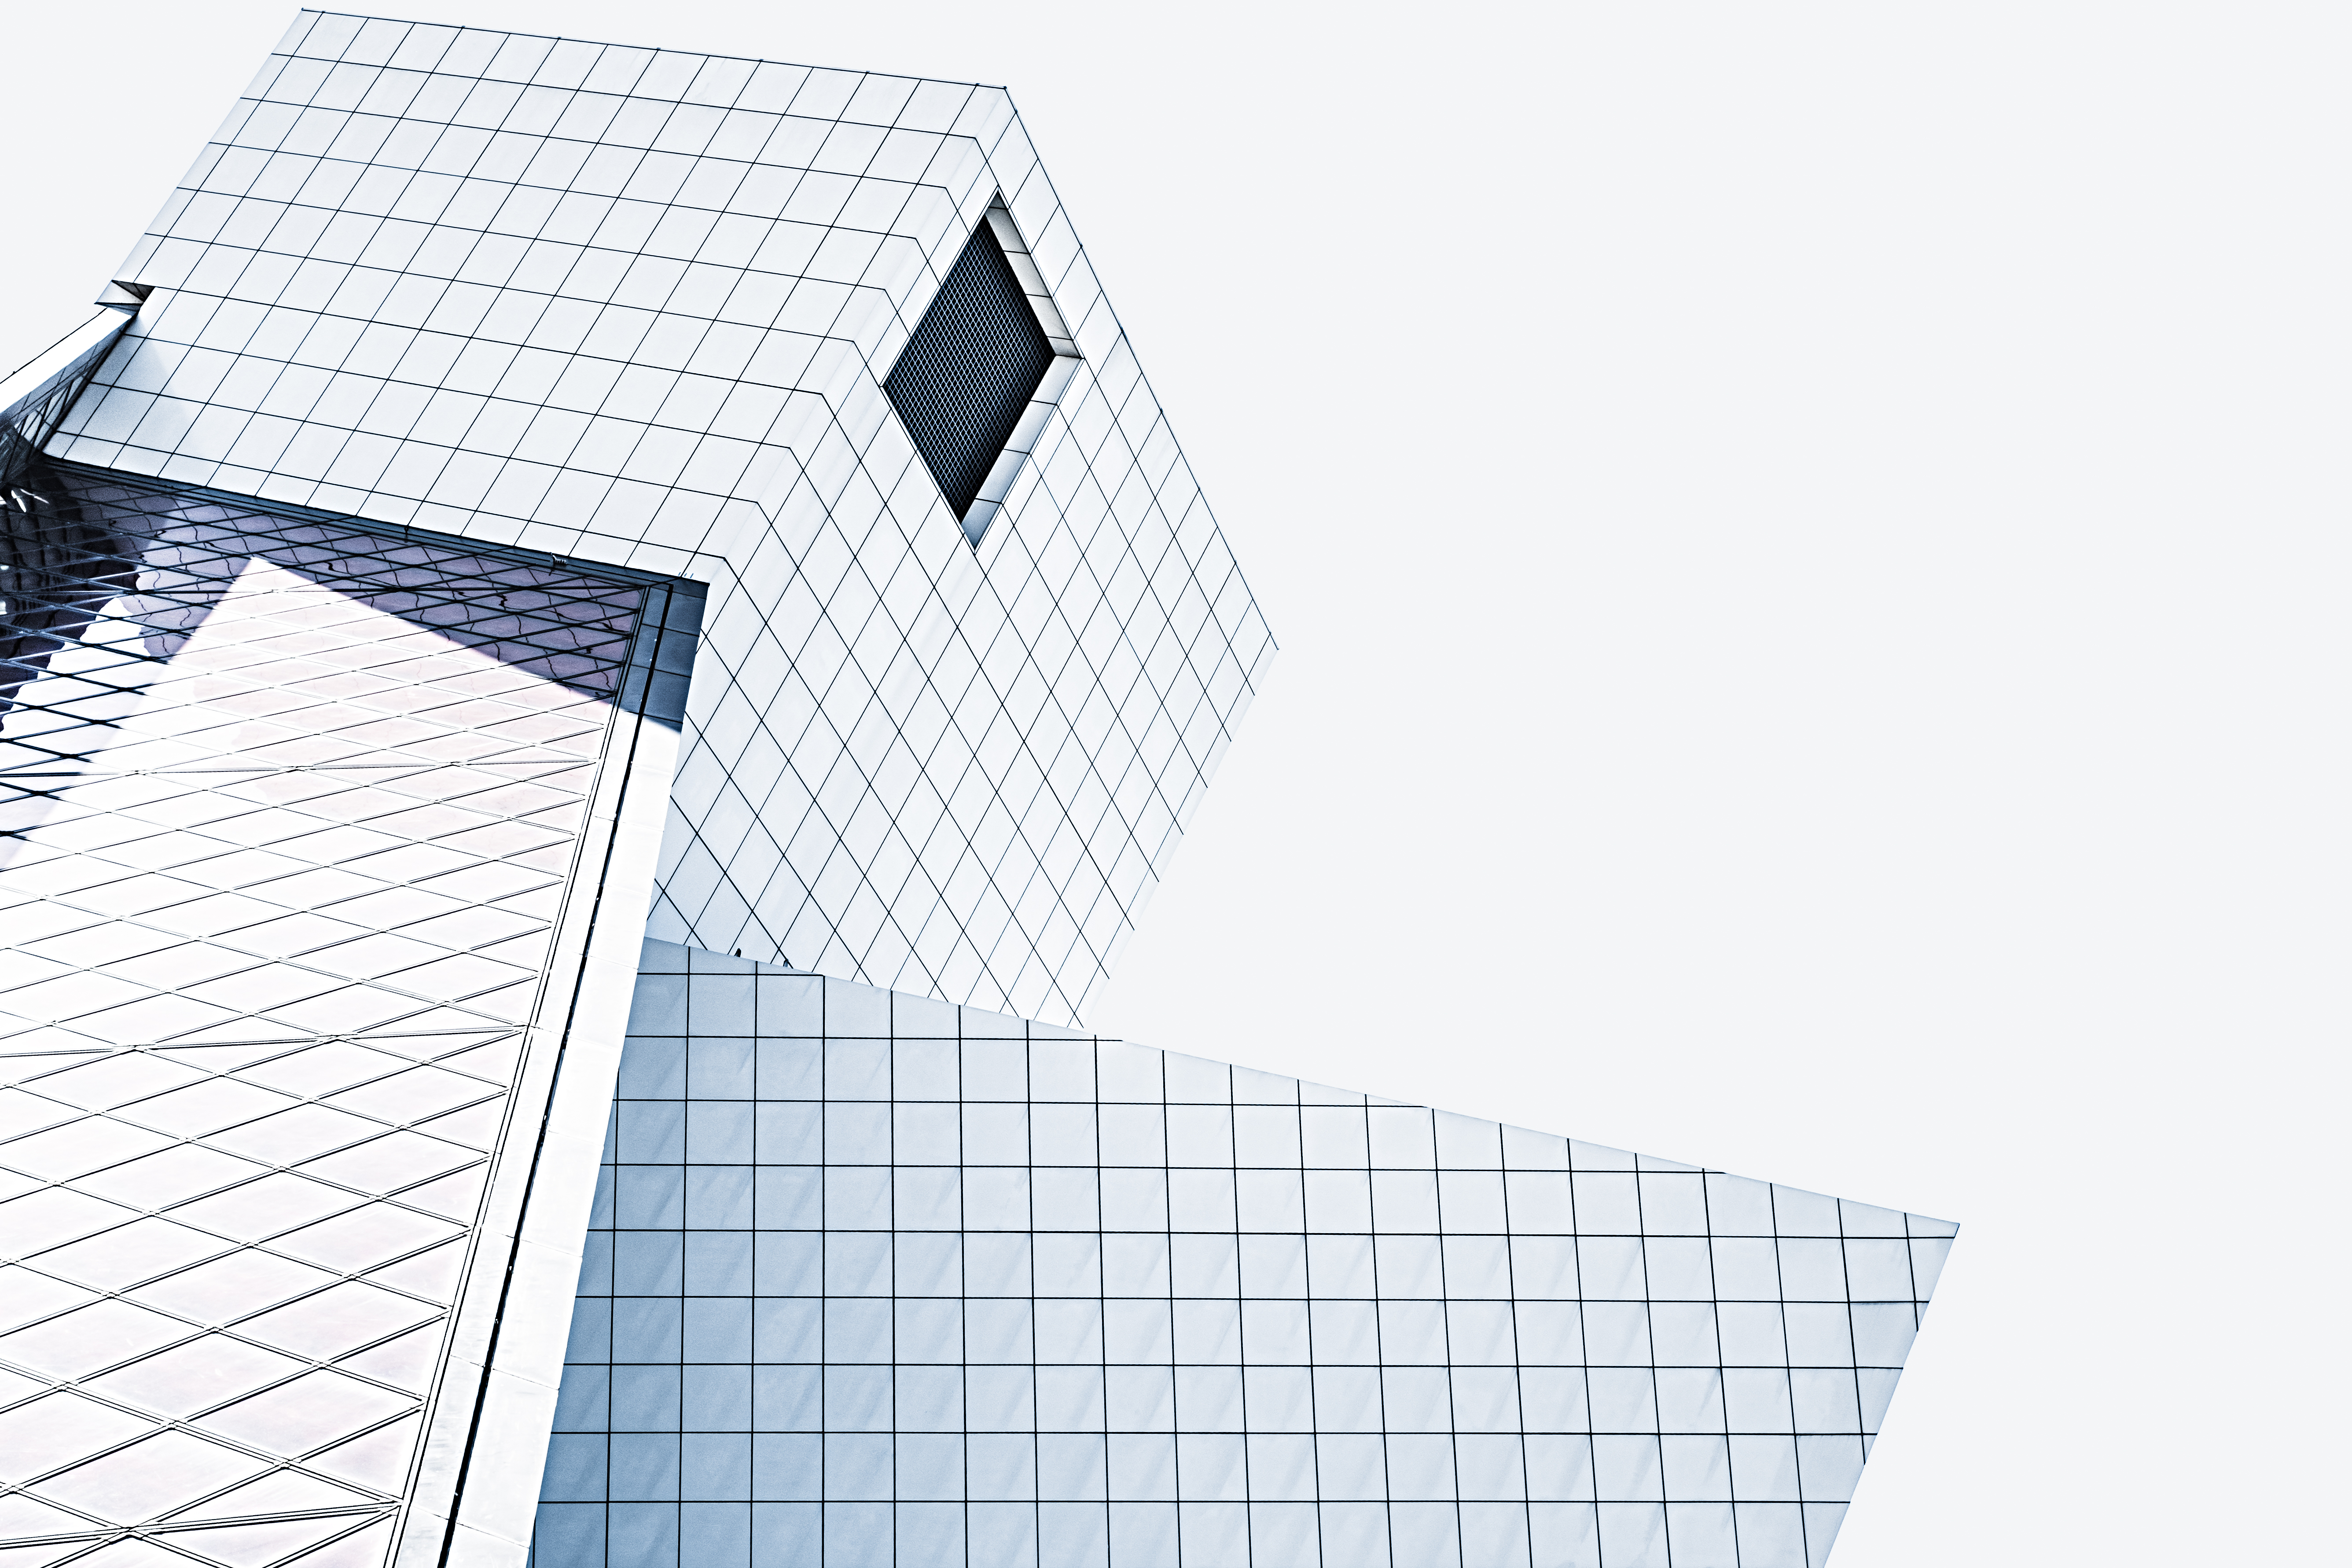
architecture, white, building, skyscraper, pattern, line, facade, modern, brand, sketch, drawing, design, diagram, document